Francisco Bartolucci

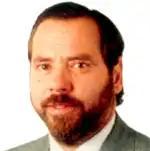
Bartolucci in 1990

Francisco Bartolucci Johnston (born 24 December 1949) is a Chilean politician who was deputy.